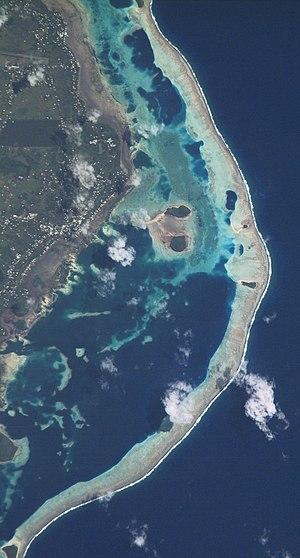
Photo satellite de l'île de Wallis, montrant une partie du district de Hahake et du lagon avec les îlots Luaniva, Fugalei (en dessous), Nukuhione (petit en haut à droite) et Nukuhifala (en dessous, au niveau de la barrière de corail) . En haut, l'aéroport de Hihifo est visible. Image retouchée (pivotée et rognée)
Hahake est un des trois districts du royaume coutumier d'Uvea dans le territoire d'outre-mer de Wallis-et-Futuna.